Agricultural Hall Tournament

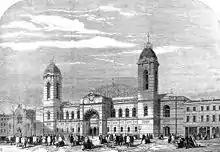
Agricultural Hall Islington in 1861

The Agricultural Hall Tournament was an early 19th century indoor tennis event staged only one time at the Royal Agricultural Hall, Islington, Middlesex, England.